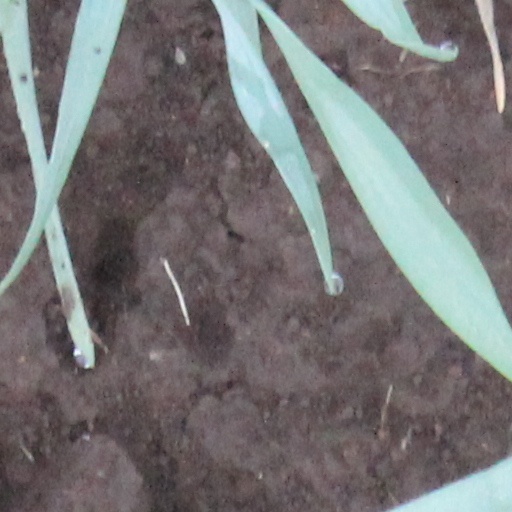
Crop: wheat